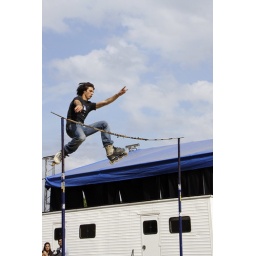
One of a few guys jumping over a 3 meter high bar at Trocadero.